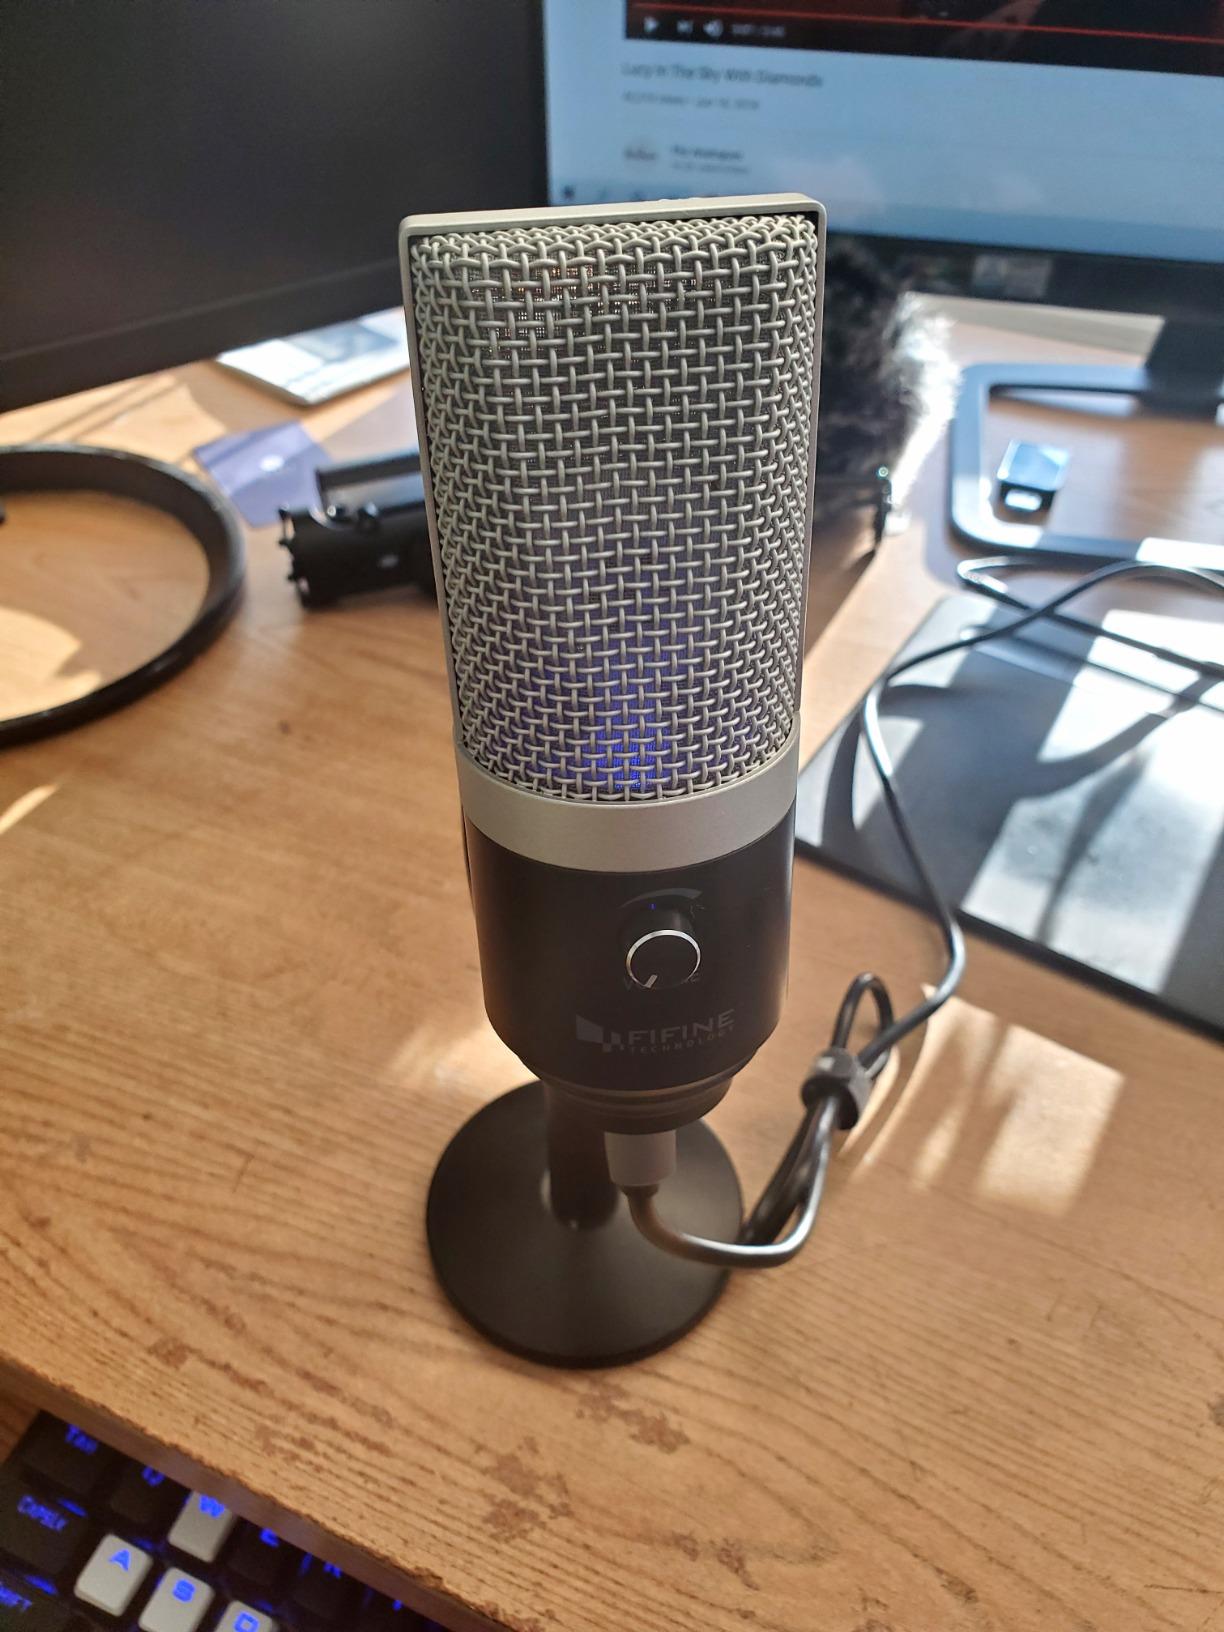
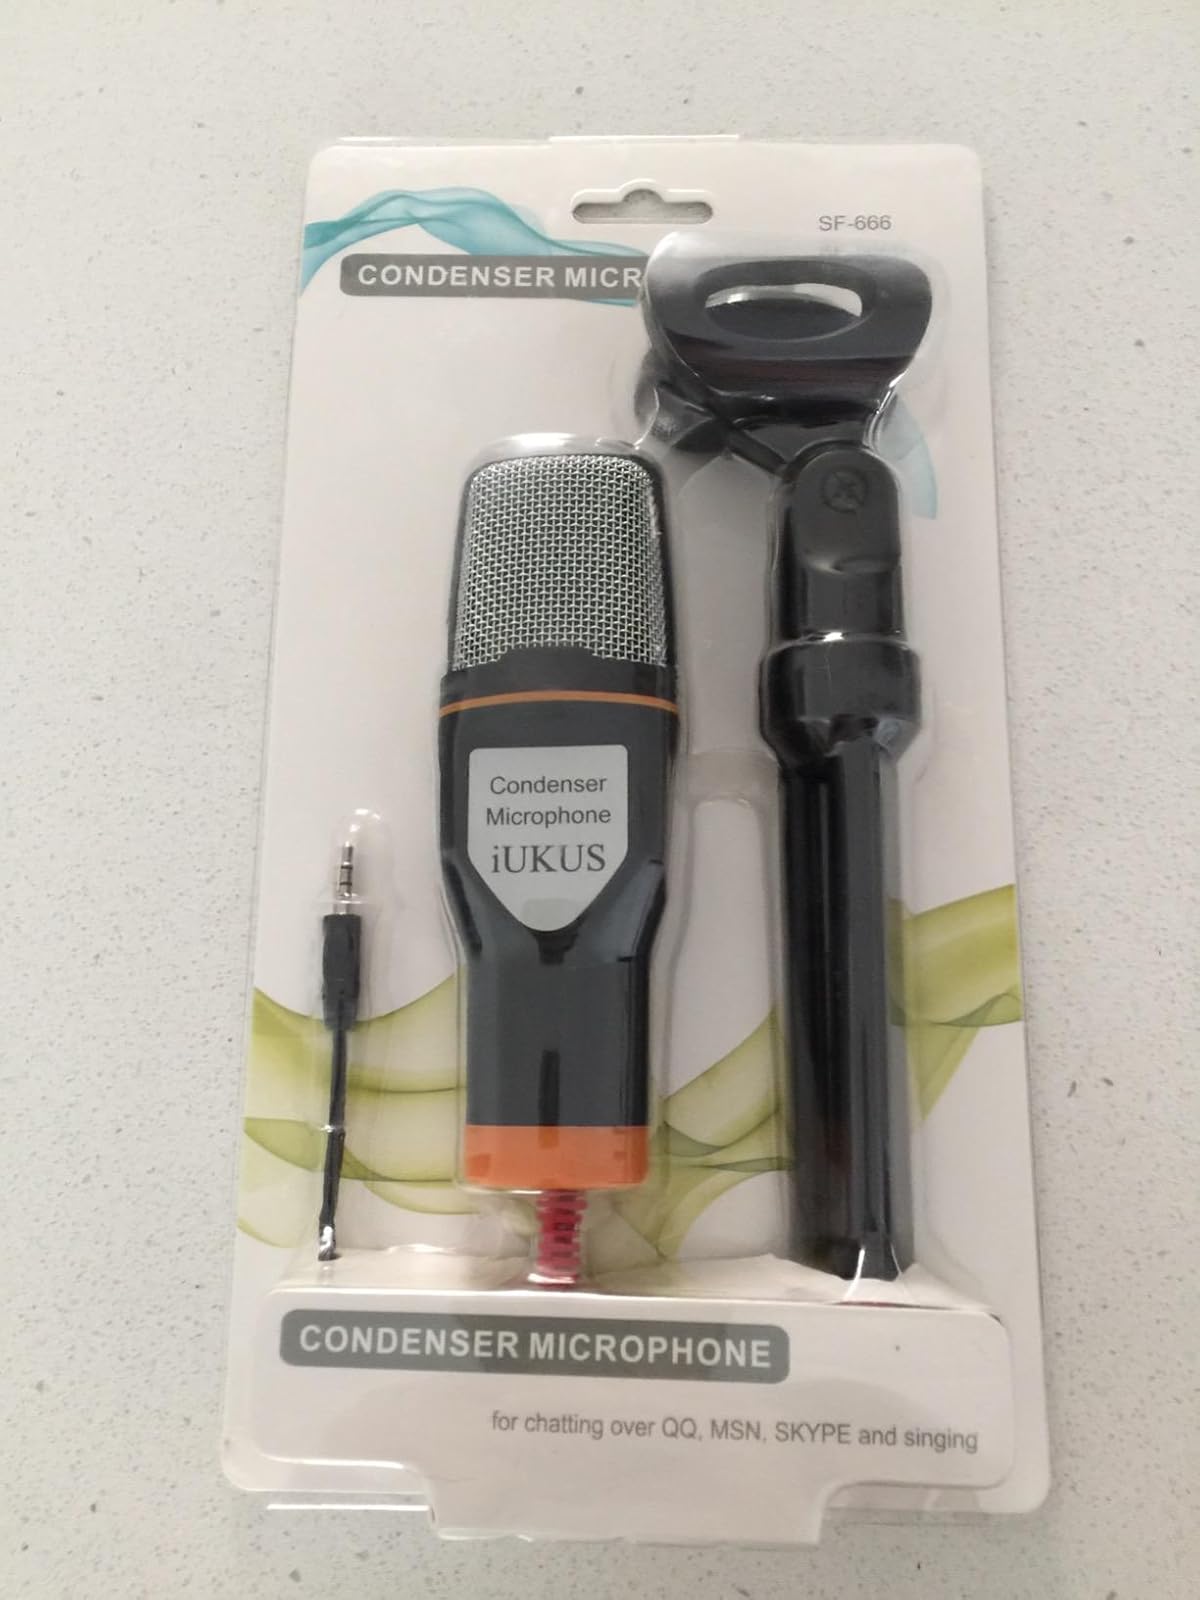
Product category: microphone
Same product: no